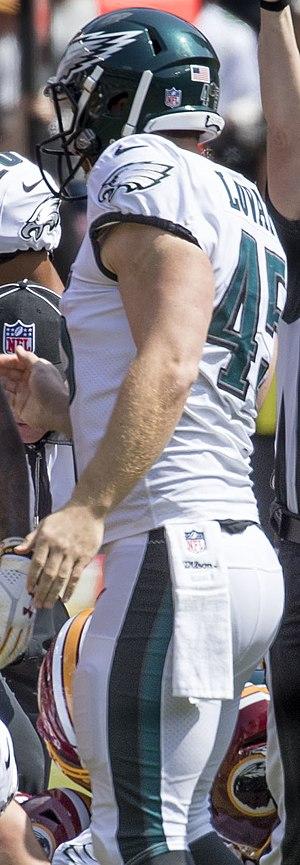
Rick Lovato est un joueur américain de football américain qui évolue en tant que long snapper dans la National Football League.